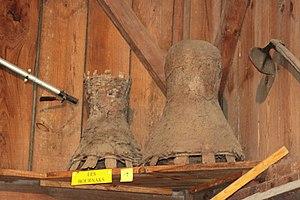
Bournaks au musée agricole du Ginx (commune Arue) dans les Landes. Lëtzebuergesch: Bournaken am landwirtschaftleche Musée zu Ginx (Gemeng Arue) an des Landes.